East Antarctic Ice Sheet

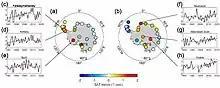
East Antarctica had demonstrated cooling in the 1980s and 1990s, even as the West Antarctica warmed (left-hand side). Changes in atmospheric patterns had reversed the trend in 2000s and 2010s (right-hand side)

Antarctica as a whole has low sensitivity to climate change because it is surrounded by the Southern Ocean, which is more effective at absorbing heat than any other ocean due to the currents of the Southern Ocean overturning circulation, very low amounts of water vapor (which conducts heat through the atmosphere) and because of the high albedo (reflectivity) of its icy surface and of the surrounding sea ice. These factors make Antarctica the coldest continent, and East Antarctica is additionally cooler than the West Antarctica, because it is located at a substantially greater elevation. Thus, it is the only place on Earth cold enough for atmospheric temperature inversion to occur every winter. While the atmosphere on Earth is at its warmest near the surface and becomes cooler as elevation increases, temperature inversion during the Antarctic winter results in middle layers of the atmosphere being warmer than the surface.